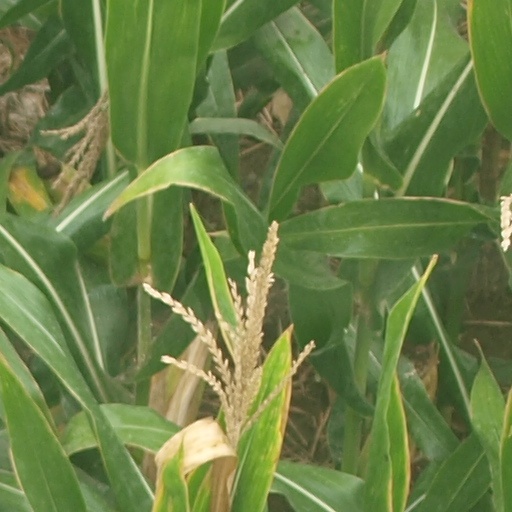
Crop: maize; corn